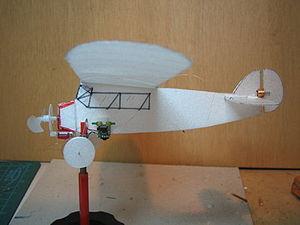
Renard R17, d'après un plan ""cacahuete"" de B.DELHALLE, envergure 20cm, poids 4g."
Le micro-modélisme est un loisir qui s'apparente au modélisme et qui se consacre à la conception, la fabrication et le pilotage de modèles réduits de très petite taille. Les objets les plus accomplis ont une masse ne dépassant pas quelques grammes et ne mesurent que quelques centimètres de longueur. Bien souvent, on qualifie de micro-modèles les objets qui peuvent tenir dans une seule main et qui ont un système de moteur leur permettant de se mouvoir de façon autonome. Le micro-modélisme se distingue donc en ce sens des maquettes, qui restent statiques.